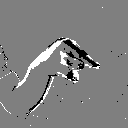
ASL letter: q